Dali (goddess)

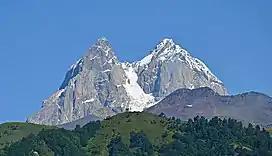
A double-peaked, snow-covered mountain under cloudless blue sky

Traditionally, Dali lived in a cavern high up in the mountains, far away from human settlement. Some traditions specified her home was the distinctive double-peaked mountain Ushba, whose ice-covered south face was sometimes called "Dalis panjara", the Window of Dali. The cave's exact location varied; it could be on the side of a glacier, or at the summit of the mountain. Sometimes the entrance was concealed by a rock door which Dali opened and closed to hide her dwelling. Rarely, Dali and her flock lived inside an enormous hollowed-out spruce tree. As a rule, Dali did not enter civilized spaces such as villages except on rare occasions, such as the funerals of her human lovers.